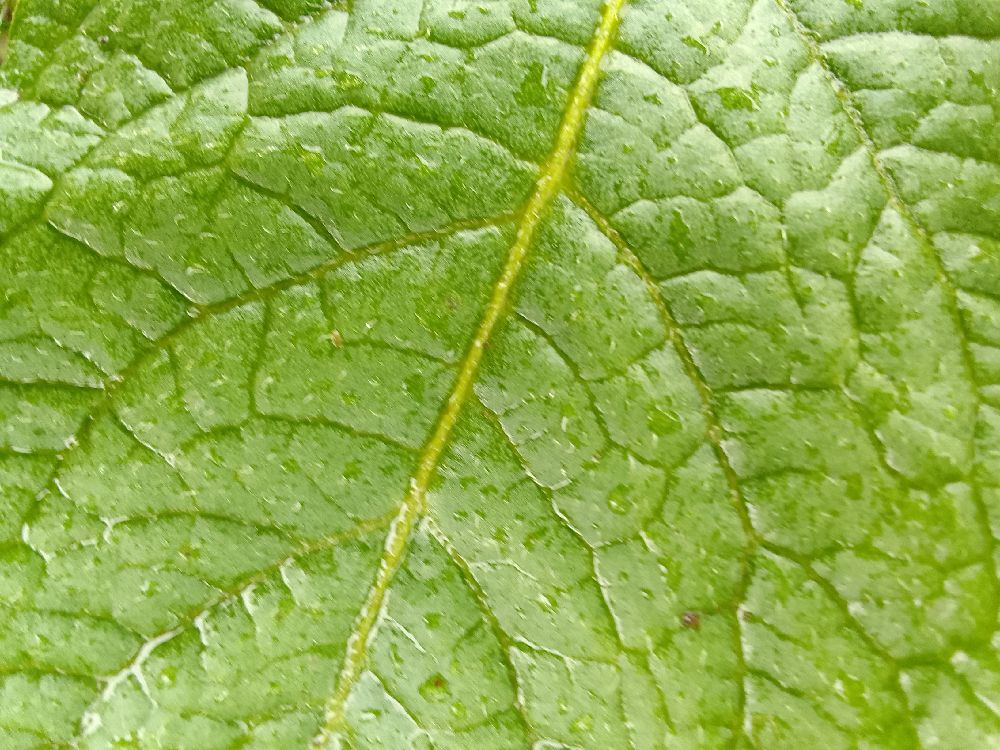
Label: Healthy